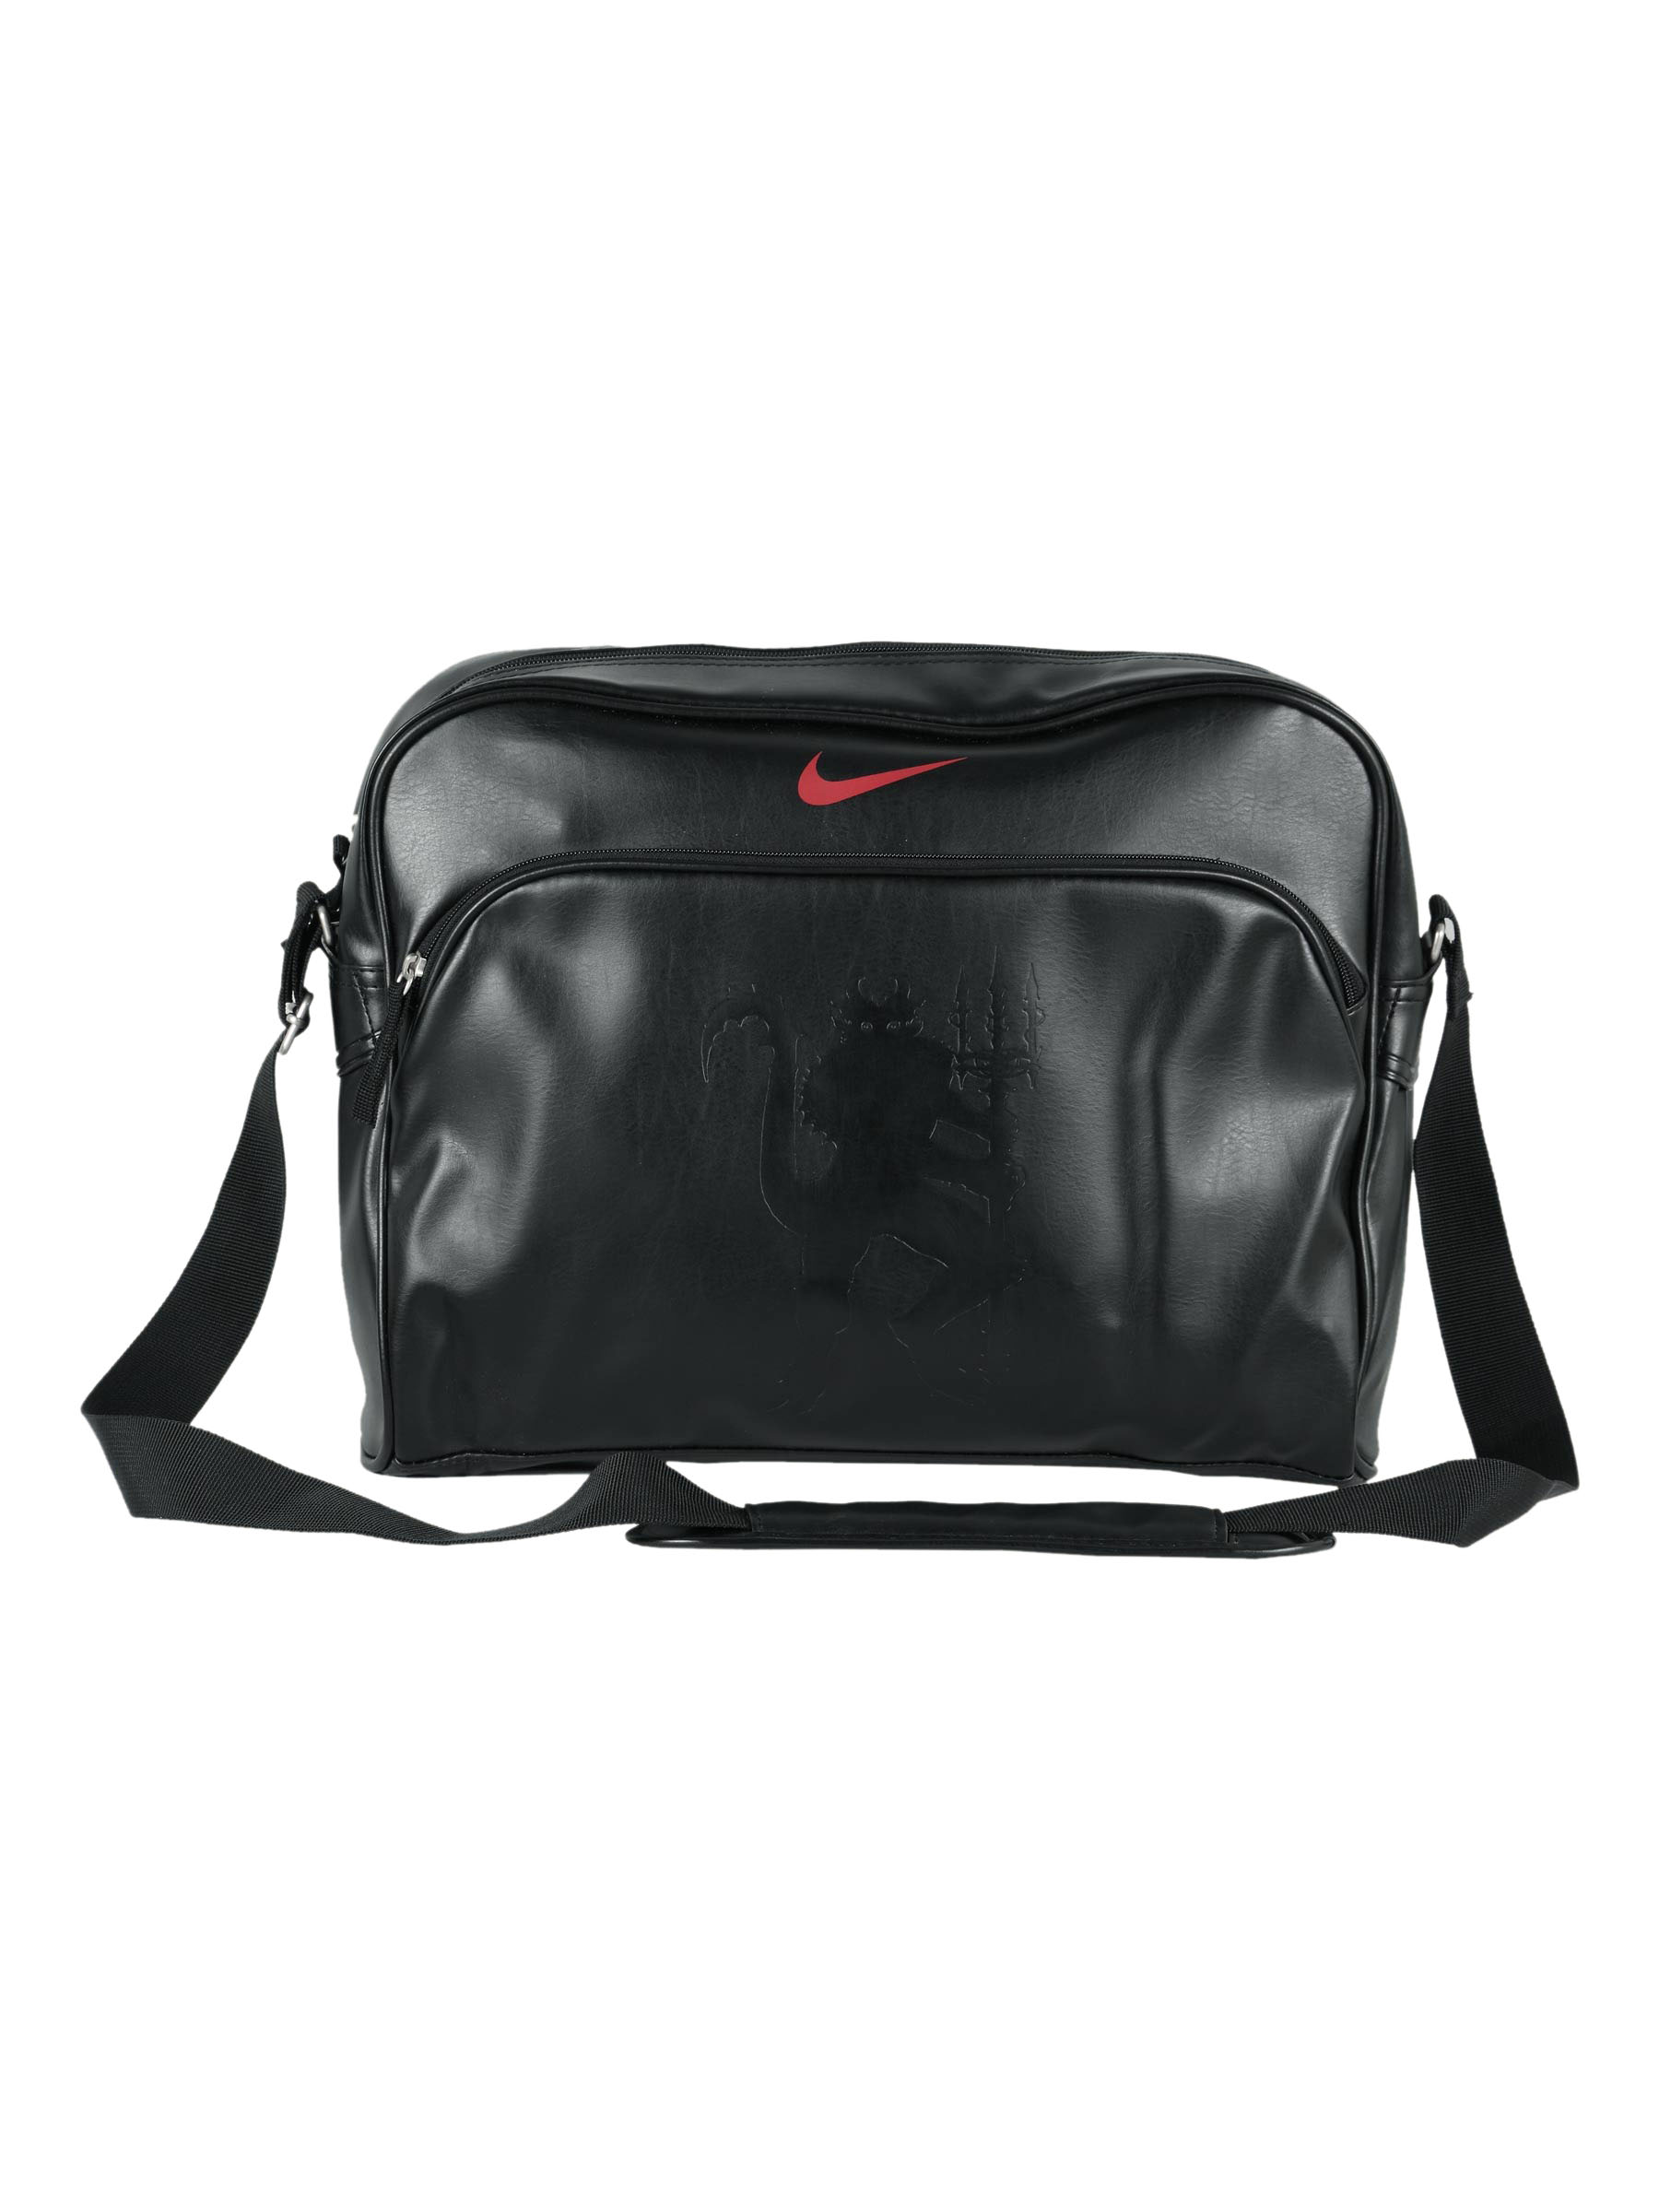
Nike Unisex Allegian Black Laptop Bag
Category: Accessories / Bags / Laptop Bag
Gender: Unisex
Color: Black
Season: Summer 2011
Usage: Casual